Sir Thomas More Street

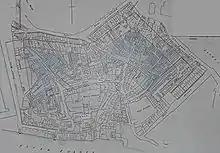
St Katharine Dock

The London Docks, to the east, opened in 1805 and St Katharine Docks, to the west were opened in 1828. The community was displaced to neighbouring parts of the East End, and a densely packed area of housing became a place of work. The once vibrant street was now closely penned in by the high dockyard walls on either side.